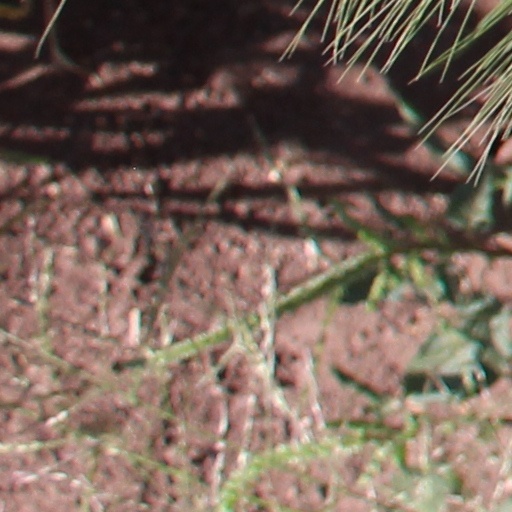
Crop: wheat